Caddo County, Oklahoma

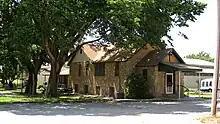
Redstone Baptist Church, north of the Apache Wye, Caddo County, Kiowa mission founded in the 19th century.

Agriculture has been the mainstay of the local economy since its founding. The main crops were cotton, corn, wheat, alfalfa, broom corn, and kaffir corn. Poultry and livestock production have also been important. By 1960, Caddo County ranked first in Oklahoma for producing of peanuts, hogs and poultry.